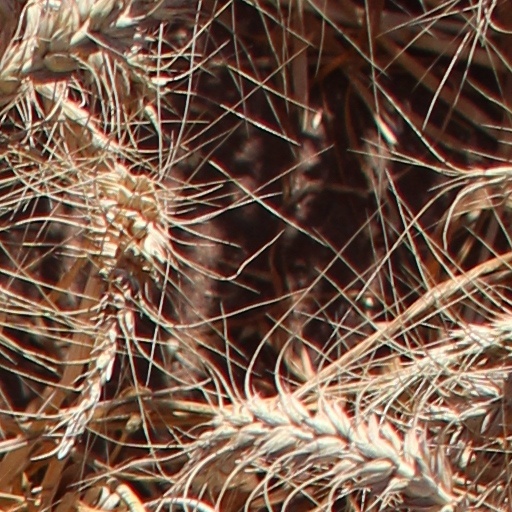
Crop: wheat